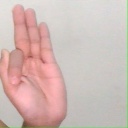
अक्षर: फ